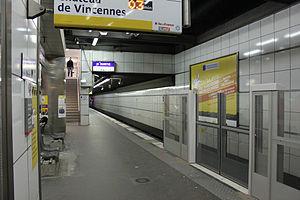
Portes palières en cours de pose à Esplanade de la Défense
L'histoire du métro de Paris débute au milieu du XIXᵉ siècle, avec l'objectif de desservir, par un chemin de fer urbain, une ville de plus en plus paralysée par ses transports de surface. Se succèdent ensuite durant un demi-siècle des projets plus ou moins farfelus, sur fond de conflit entre l'État et la Ville de Paris : le premier souhaite l'interconnexion des gares terminales via un réseau à grand gabarit, tandis que la seconde, farouchement opposée aux grandes compagnies ferroviaires, veut construire un réseau d'intérêt local et à gabarit réduit, strictement limité à Paris intra-muros. L'imminence de l'exposition universelle de 1900 entraîne finalement en 1895 la décision de mettre en œuvre un réseau souterrain, électrique et à gabarit réduit, ce qui marque la victoire de la Ville.
L’automatisation de la ligne 1 du métro de Paris consiste à rendre la ligne intégralement automatique, c'est-à-dire sans conducteur. Décidée en 2005 par la RATP, l'automatisation se fait avec seulement de rares interruptions de trafic, ce qui est une performance pour une ligne très fréquentée et en exploitation.